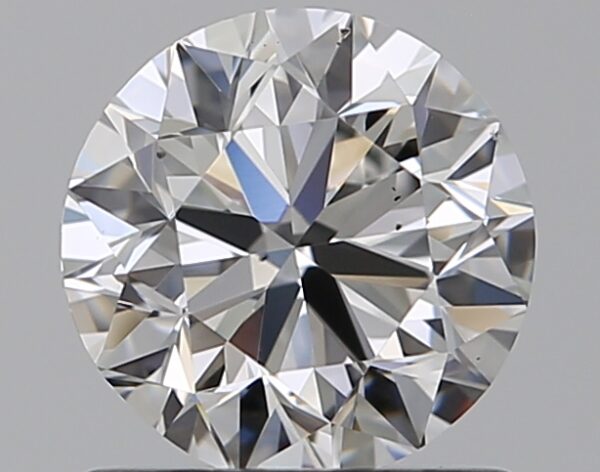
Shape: round
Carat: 0.9
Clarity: VS2
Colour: E
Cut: VG
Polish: EX
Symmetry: VG
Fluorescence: N
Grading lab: GIA
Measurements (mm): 5.98 x 6.05 x 3.86